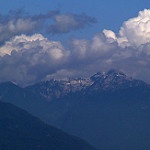
Scene: Outdoor